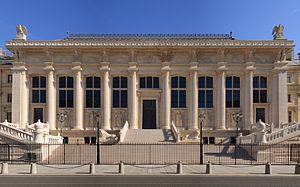
Le palais de justice, à Paris
Le tribunal ou cour est un lieu où est rendue la justice. C'est là que les personnes en conflit viennent chercher la justice et où celles qui n'ont pas respecté la loi sont jugées.
Le détective est un enquêteur de droit privé, c'est-à-dire une personne ayant un statut de droit privé, qui effectue, à titre professionnel, des recherches, des investigations et des filatures. Cette qualité d'enquêteur de droit privé est d'ailleurs partagée avec diverses autres professions qui n'ont aucun rapport avec les enquêteurs privés, notamment dans le cadre de procédures administratives, civiles, pénales, sociales.
La rue de Harlay est une rue de l’île de la Cité, au centre de Paris, dans le 1ᵉʳ arrondissement.
La fuite d'information, appelée aussi fuite de données, peut provenir soit d'une déperdition soit d'une divulgation inopportune de données, ce qui met en cause la sécurité matérielle et juridique de l'information.